Kamiane, Sumy Oblast

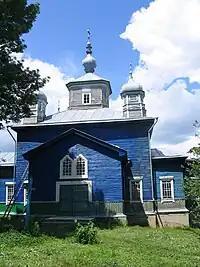
Kamiaane church

Kamiane is a village in the Sumy Raion of Sumy Oblast (province), Ukraine.